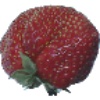
Label: Strawberry Wedge 1